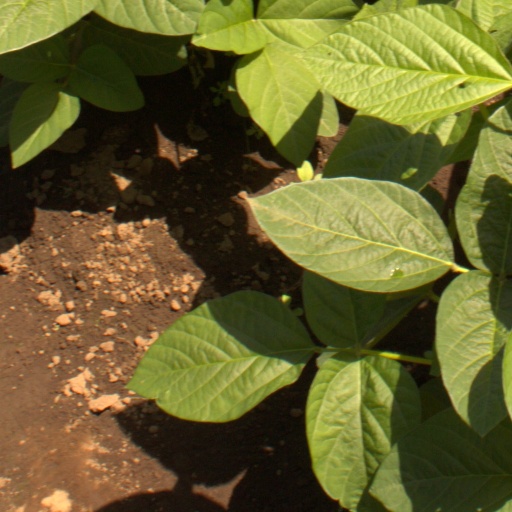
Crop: soybean